Royal Doulton

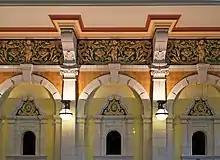
Frieze and walls in Dunedin Railway Station, New Zealand, 1906

By the 1860s Henry Doulton became interested in more artistic wares than the utilitarian ceramics which had grown the business enormously. British stoneware had languished somewhat in artistic terms, although Wedgwood and others continued to produce jasperware and some other stonewares in a very refined style, competing with porcelain. The Doulton wares went further back to earlier salt-glazed styles, with a varied glaze finish. This "gave stoneware an entirely new impetus, realizing the potential of the material".